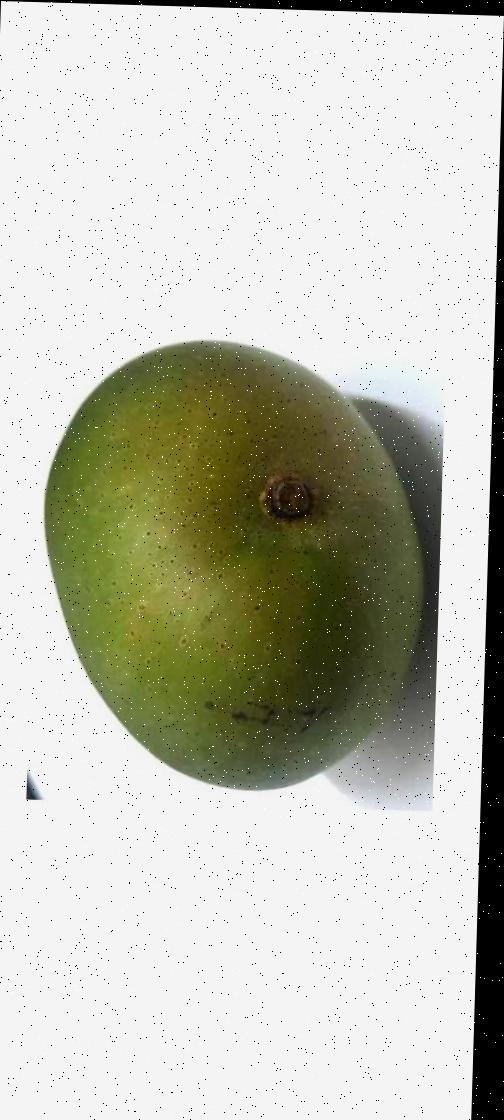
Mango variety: Ashshina Zhinuk